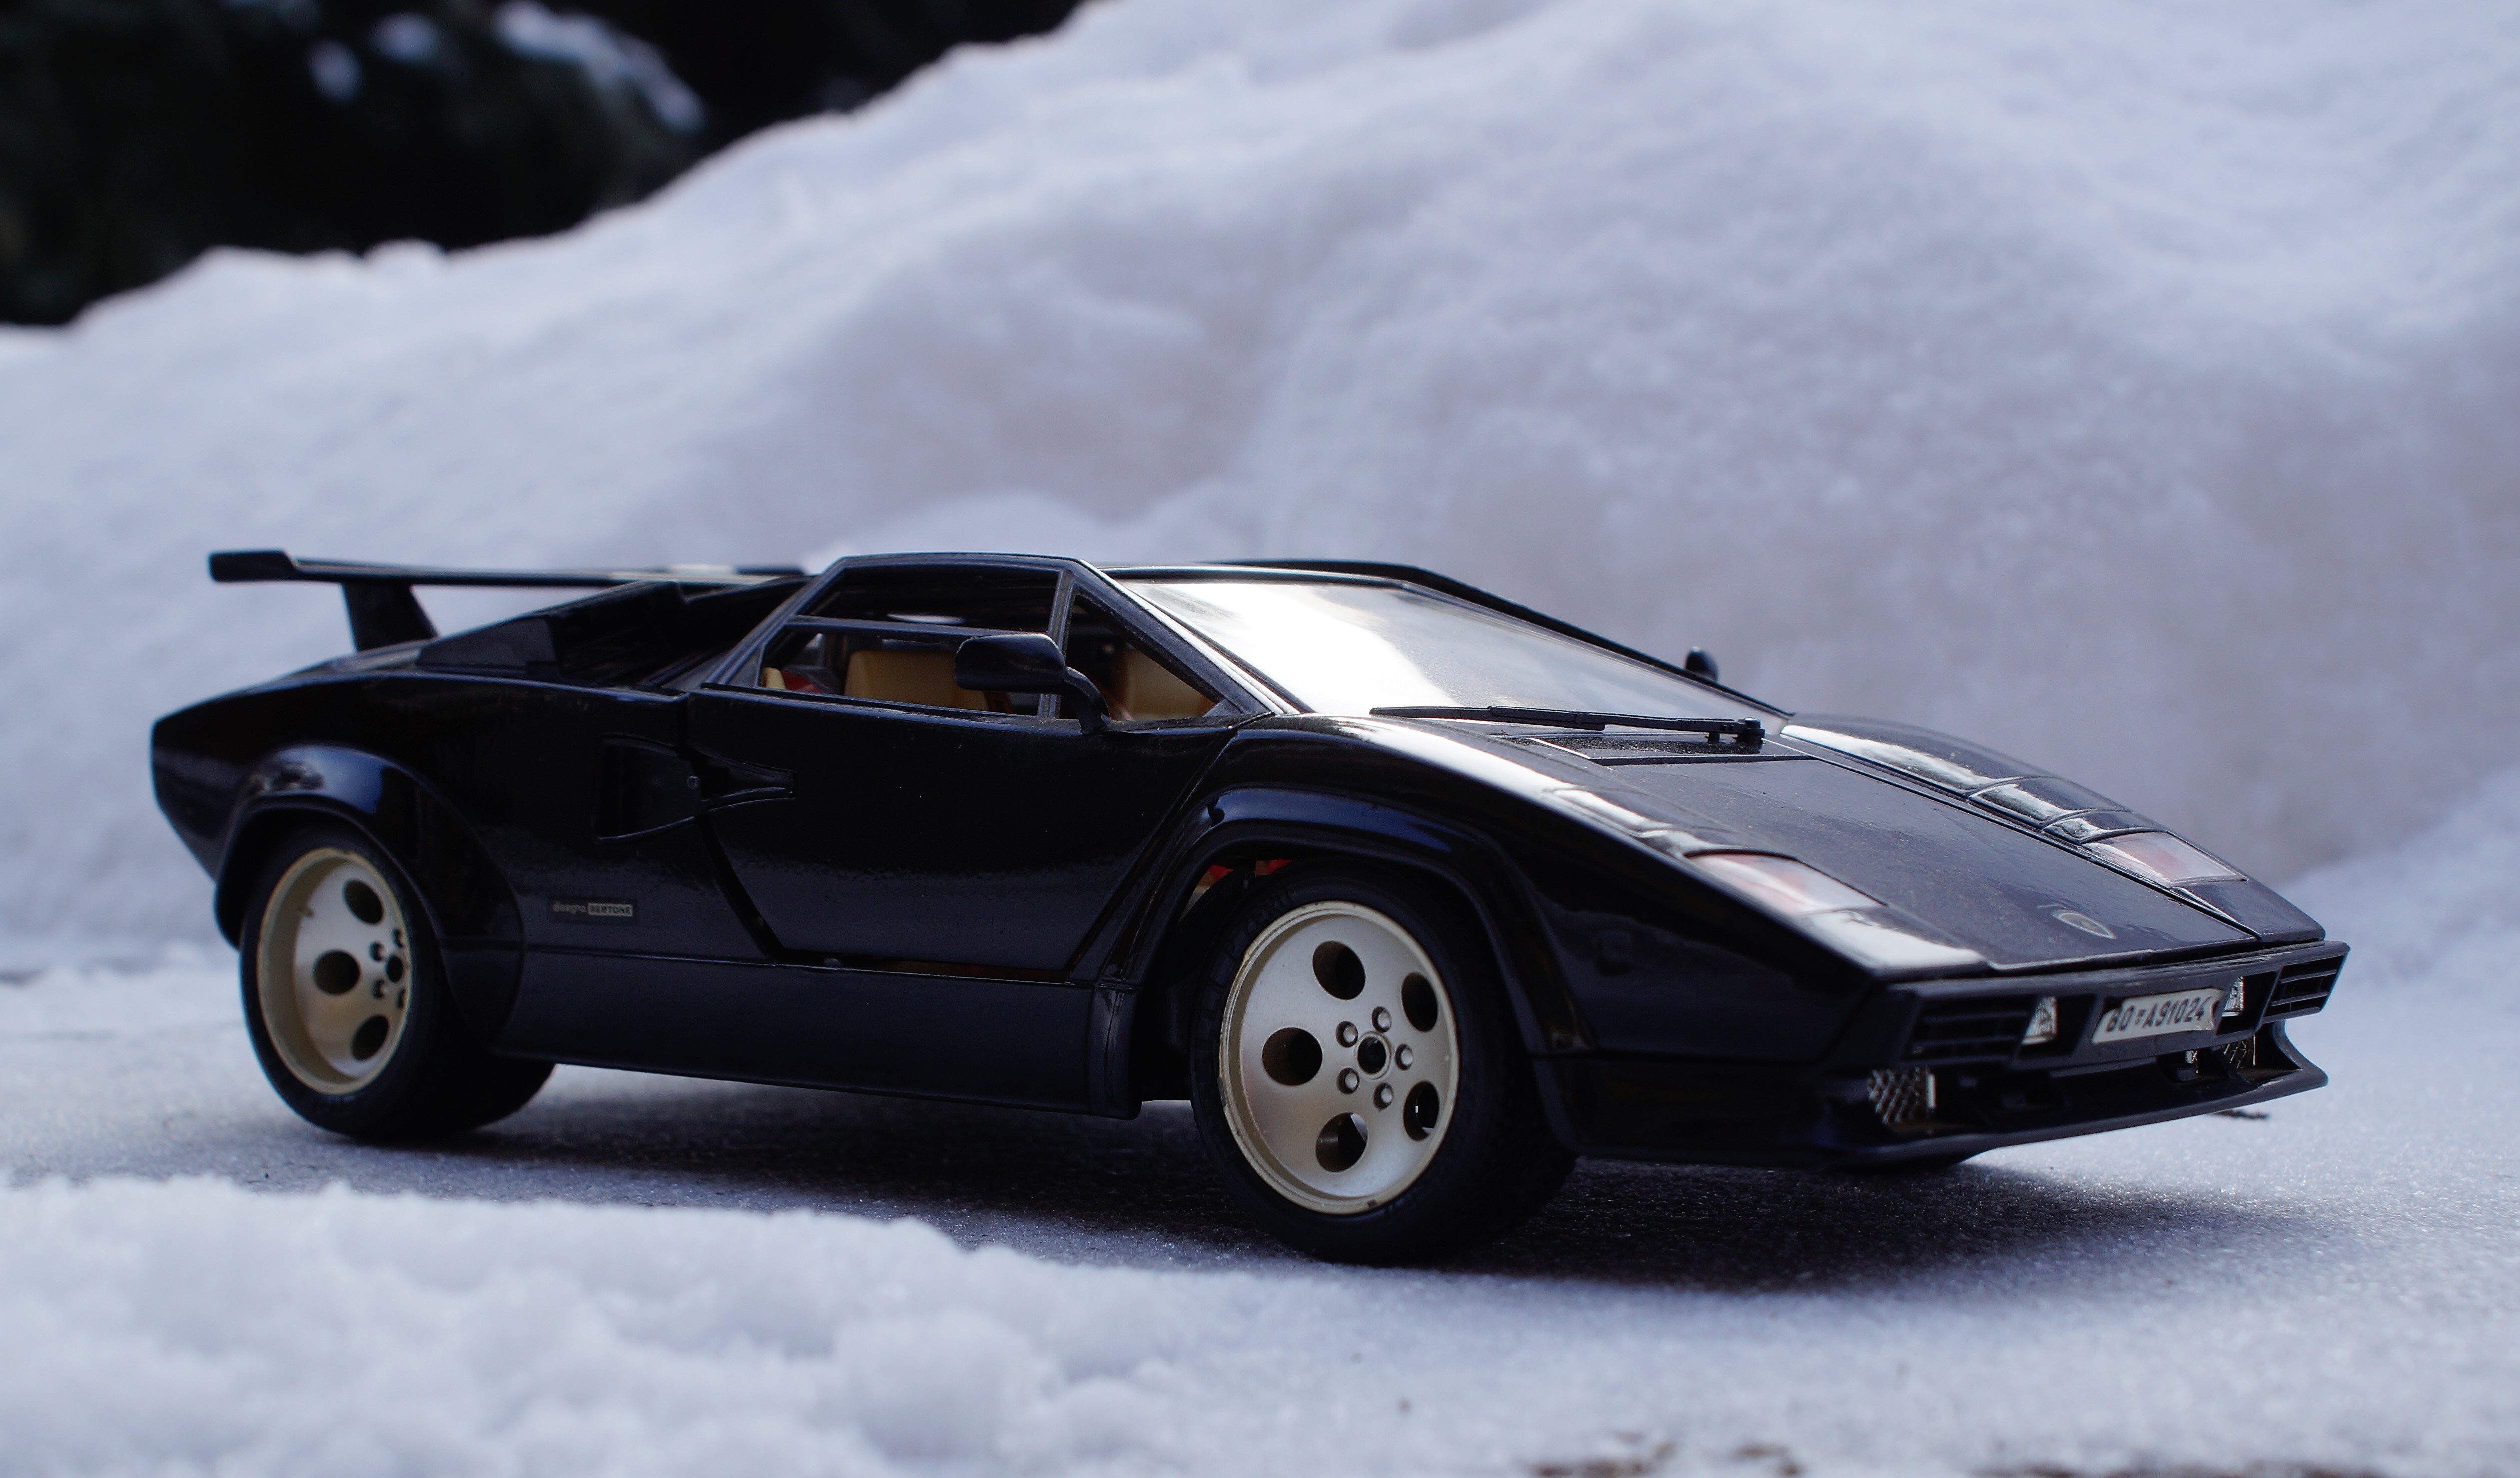
car, model, vehicle, auto, black, automotive, sports car, race car, supercar, toys, oldtimer, lamborghini, vehicles, racing car, model car, land vehicle, automobile make, automotive design, lamborghini countach, lamborghini jalpa